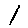
Label: 1